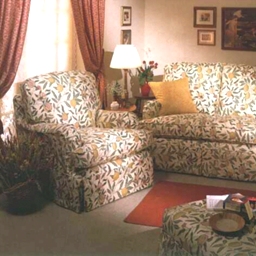
Room type: livingroom